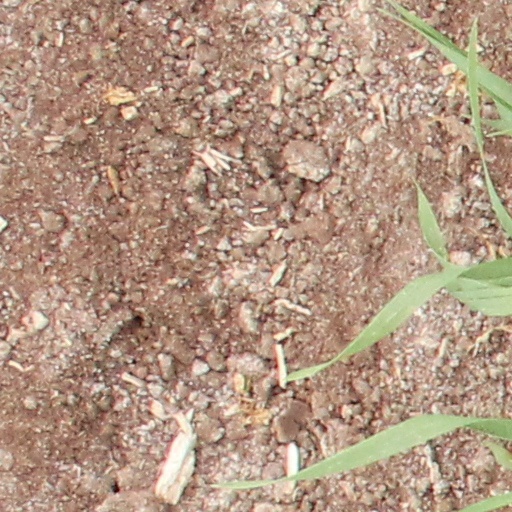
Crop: wheat